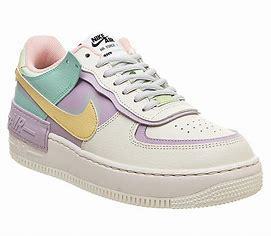
Brand: Nike
Model: Air Force 1 Shadow